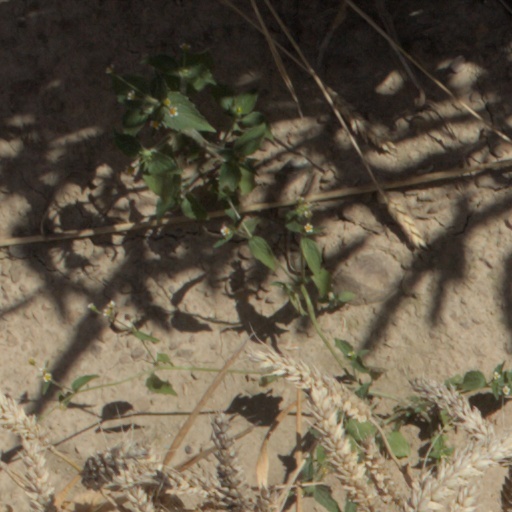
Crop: wheat